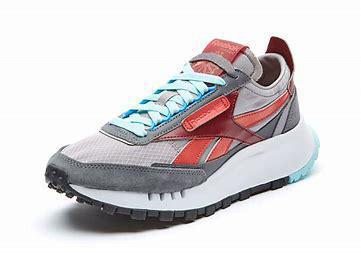
Brand: Reebok
Model: Cl Legacy